Continental Freemasonry

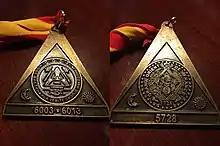
A masonic medallion issued by the Masonic Lodge "Vistina – La Verite" in Skopje, North Macedonia. The lodge is under the jurisdiction of the Grand Orient of France.

Continental style Freemasonry originated in France and its members make up the overwhelming majority of Freemasons in the nation. The Grand Orient de France is the largest Masonic jurisdiction, with the Grande Loge de France (also within the Continental tradition) second in membership. The third largest Masonic body is the Anglo-American style Grande Loge Nationale Française.